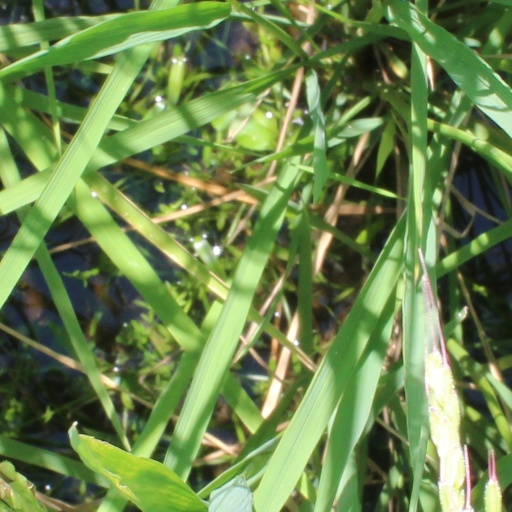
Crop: rice